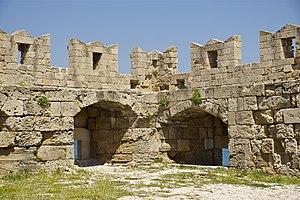
Une partie des remparts de Rhodes, Grèce.
Une canonnière est un emplacement défensif, sur des fortifications, où l'on place les premières armes à feu qui remplacent progressivement au XVᵉ et XVIᵉ siècles les arcs et arbalètes utilisés dans les meurtrières. Comme pour l'archère, l'arbalétrière et l'archère-canonnière, les castellologues ont remis en cause l'utilité défensive de la canonnière, les armes à feu, portables ou non, étant peu efficaces et peu nombreuses dans les arsenaux à cette époque. Les canonnières n'avaient vraisemblablement pour but que de couvrir les travaux d'approche des ennemis et de symboliser la puissance militaire du château ou de la place forte.